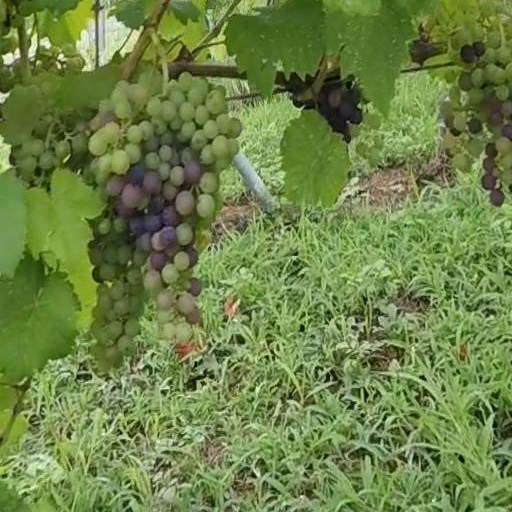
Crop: grape